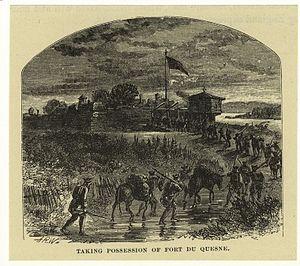
La bataille de Fort Duquesne est un assaut britannique sur la fortification française de Fort Duquesne durant la guerre de la Conquête.
Cet article traite des événements qui se sont produits durant l'année 1758 au Canada.